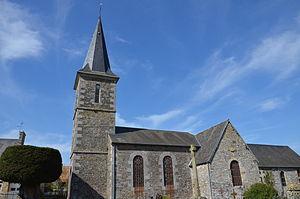
Église Saint-Denis de Saint-Denis-Maisoncelles.
Saint-Denis-Maisoncelles est une ancienne commune française, située dans le département du Calvados en région Normandie, devenue le 1ᵉʳ janvier 2016 une commune déléguée au sein de la commune nouvelle de Souleuvre-en-Bocage.